List of birds of Botswana

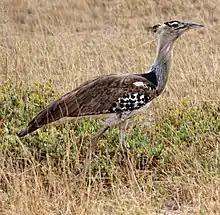
Kori bustard

Order: PodicipediformesFamily: Podicipedidae